Richard Rodgers

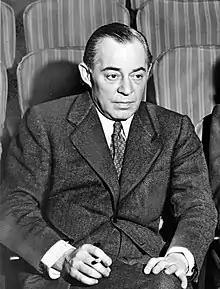
Rodgers at the St. James Theatre in 1948

Richard Charles Rodgers (June 28, 1902 – December 30, 1979) was an American composer who worked primarily in musical theater. With 43 Broadway musicals and over 900 songs to his credit, Rodgers was one of the best-known American composers of the 20th century, and his compositions had a significant influence on popular music.